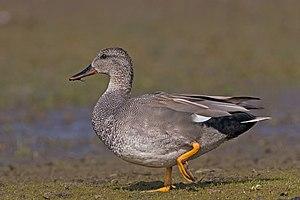
Le genre Anas compte une soixantaine d'espèces d'oiseaux aquatiques appelés canards et sarcelles. Ce genre est probablement paraphylétique. Ces espèces disposent d'une barre de couleur iridescente sur la partie extérieur de leur ailes, cette barre, appelée miroir, est un bon moyen d'identification.